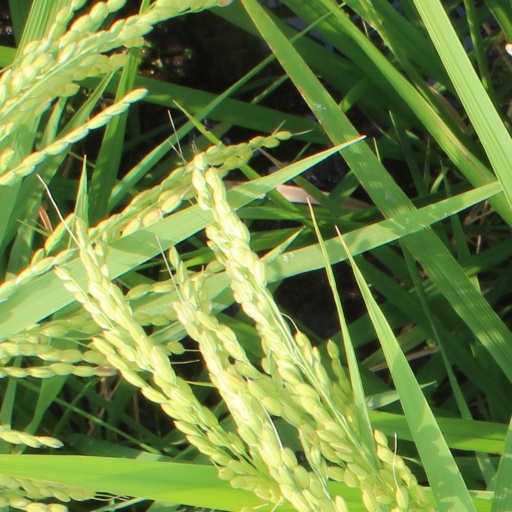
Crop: rice